Furness Vale railway station

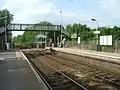
The station platforms

Northern Trains operates a generally hourly service in each direction between Manchester Piccadilly, and Buxton.